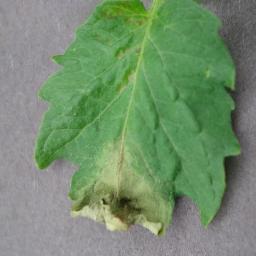
Label: Tomato___Late_blight